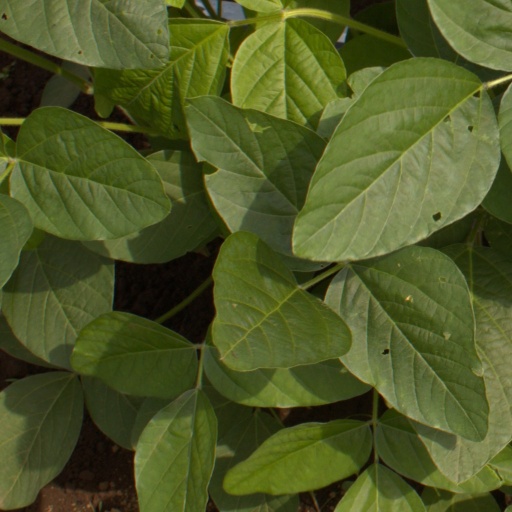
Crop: soybean